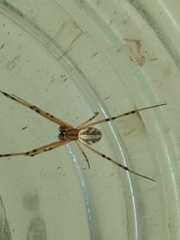
Species: Lactrodectus_hesperus